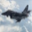
Label: airplane